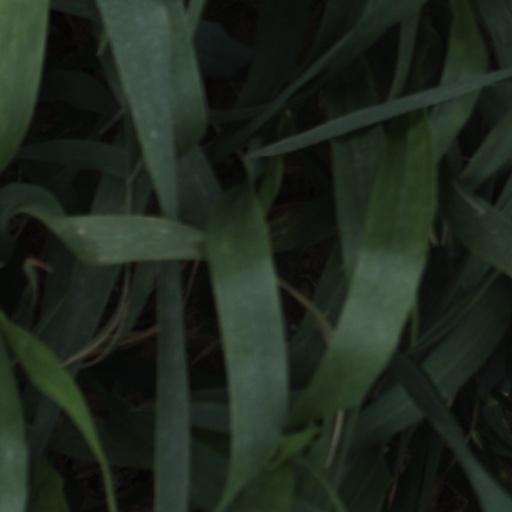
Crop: wheat